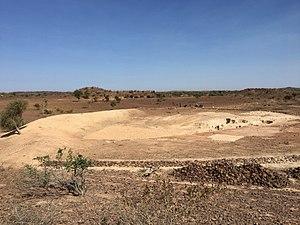
Bouli de Bogonam Peulh
Bogonam-Foulbé est un village situé dans le département de Kongoussi de la province du Bam dans la région du Centre-Nord au Burkina Faso.